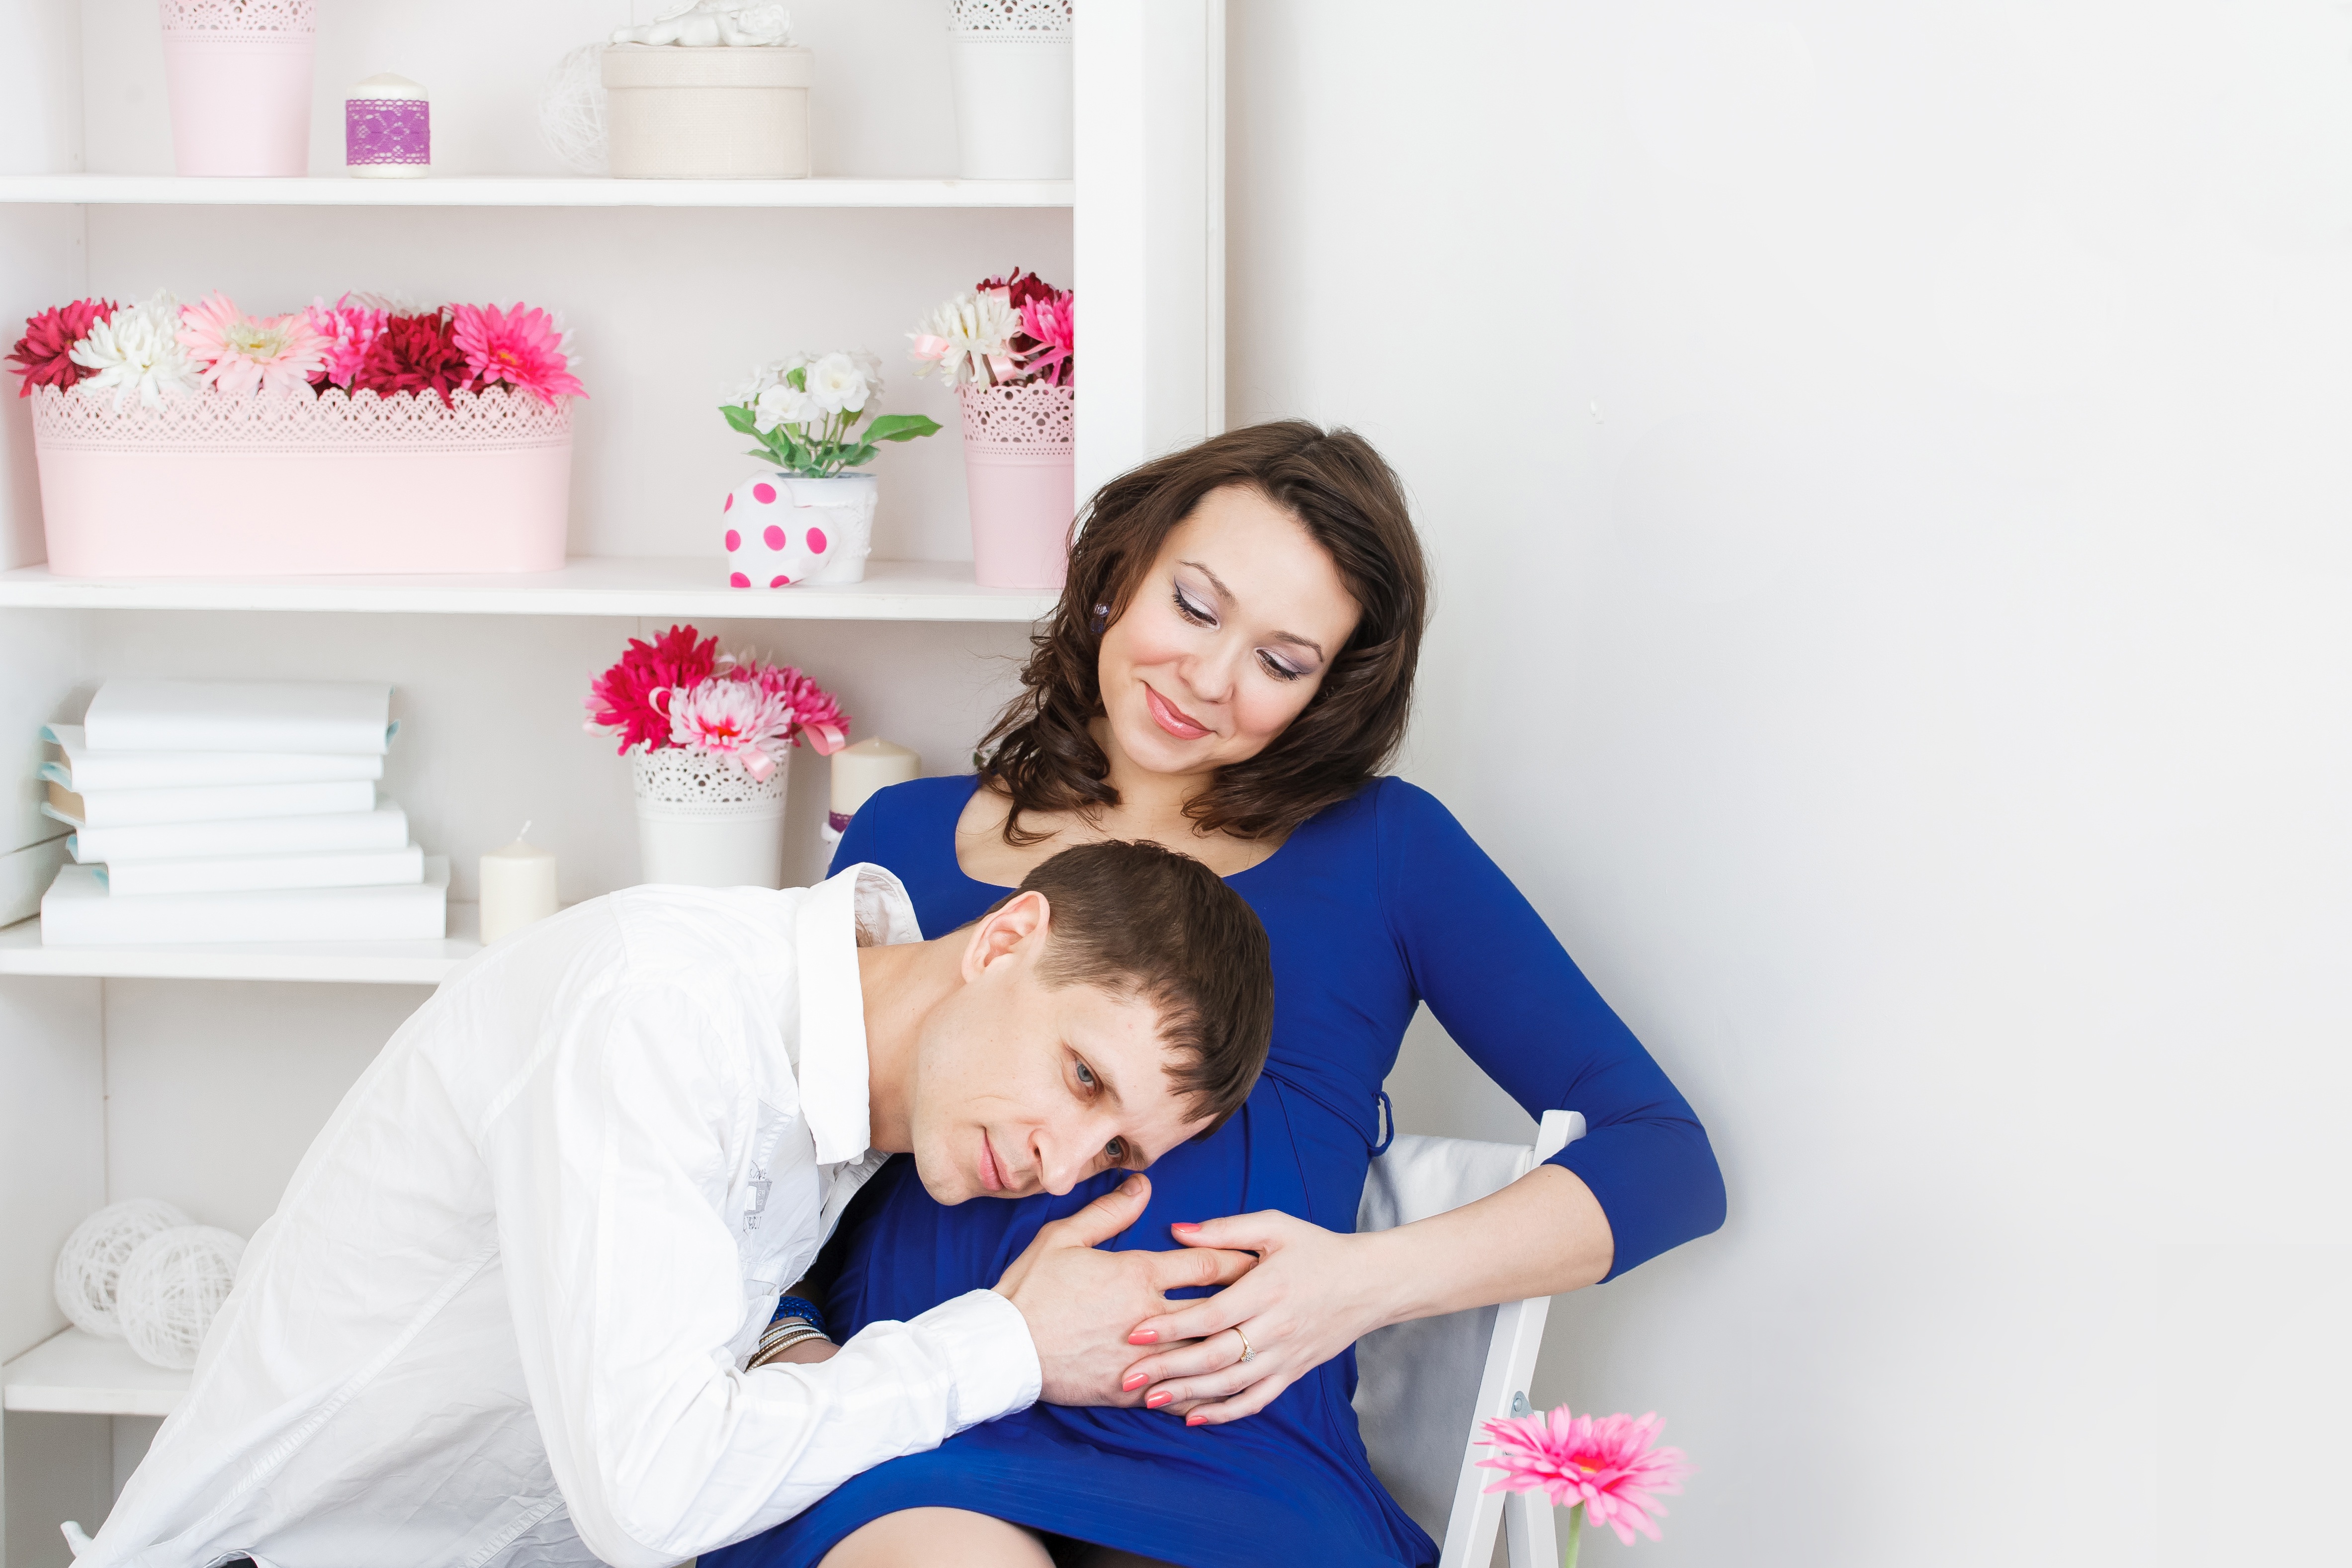
girl, woman, photography, leg, love, pregnancy, happiness, pregnant, belly, femininity, photo shoot, family photo, i will mother, having a baby, expectant mother, soon mom, waiting for the miracle of birth, tummies, portrait photography